Three-point locking

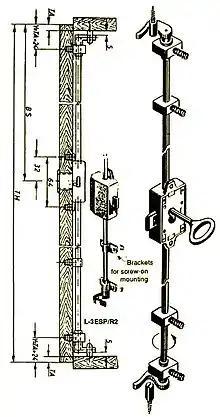
A schematic representation of three point lock.

Three-point locking, or a multipoint lock, is a locking system installed in cabinet or locker doors to enable more secure locking.